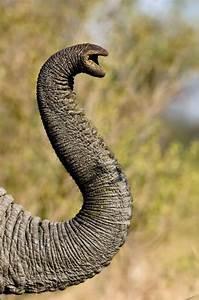
elephant